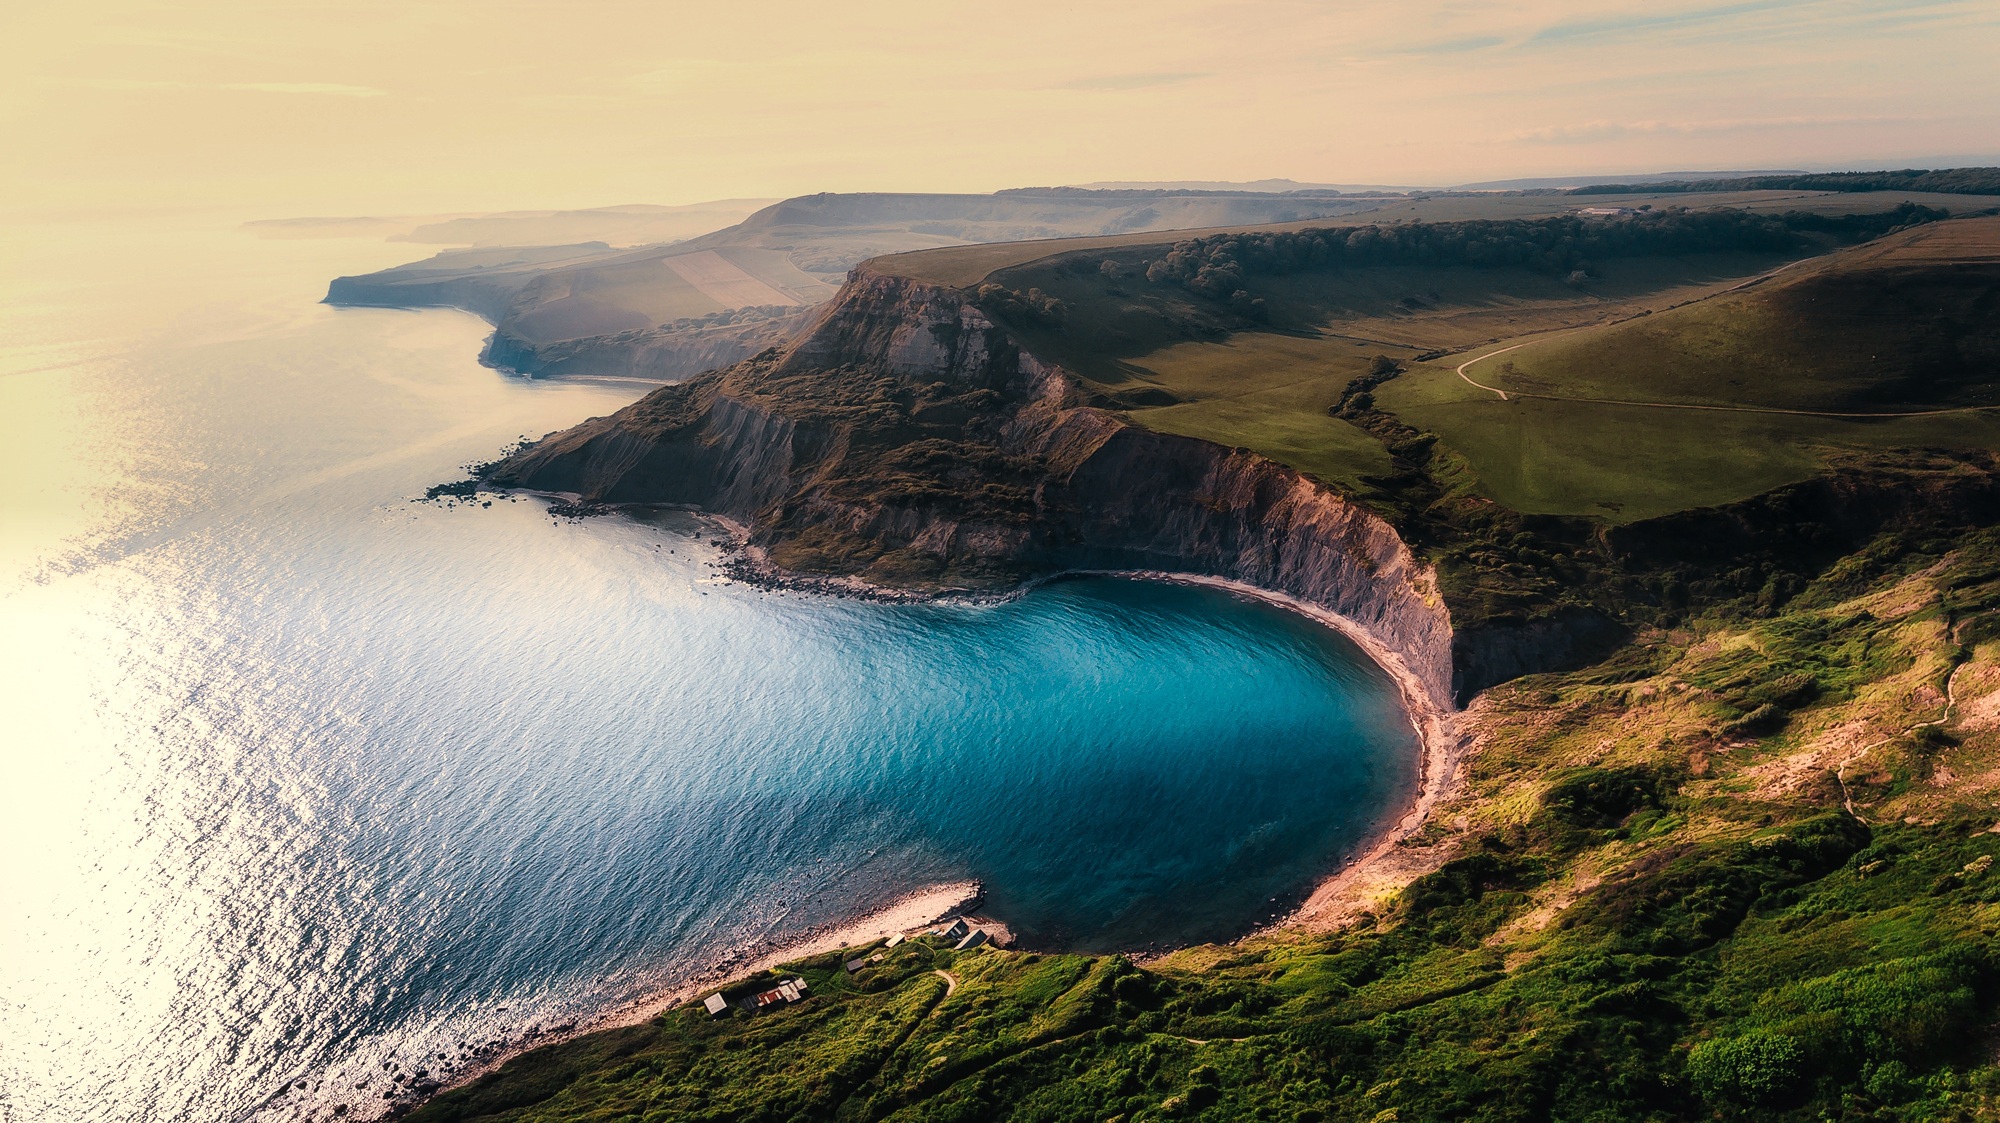
body of water, natural landscape, nature, water resources, sky, coast, headland, sea, landscape, atmosphere, coastal and oceanic landforms, bay, cliff, highland, aerial photography, inlet, stock photography, lake, photography, terrain, bird's eye view, crater lake, world, promontory, klippe, reservoir, hill, earth, Thermokarst, cove